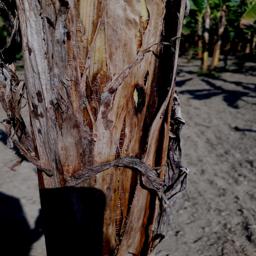
Label: BACTERIAL SOFT ROT